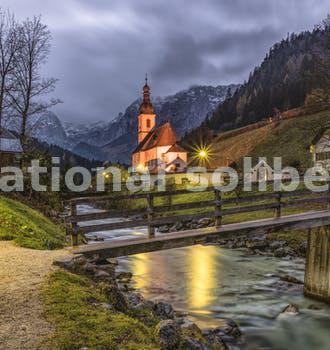
Label: Watermark